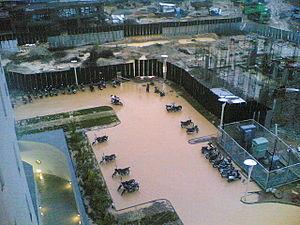
Le district de Bangalore urbain est un district de l'état du Karnataka, en Inde.